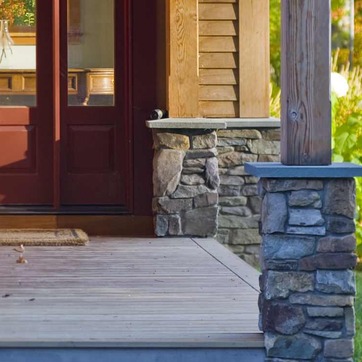
Material: stone